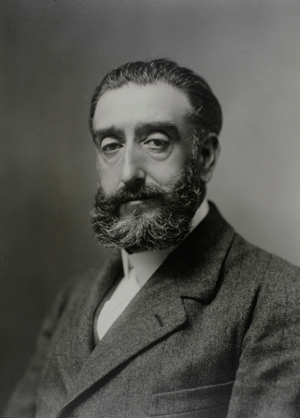
Eduardo Hernández-Pacheco y Estevan, né le 23 mai 1872 à Madrid et mort le 6 mars 1965 à Alcuéscar, est un naturaliste, géologue et préhistorien espagnol.